Miaoli County Government

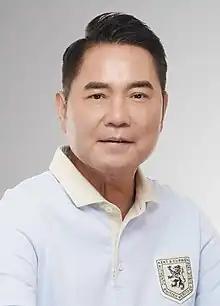
Chung Tung-chin, the incumbent Magistrate of Miaoli County

The Miaoli County Government is the local government of the Republic of China that governs Miaoli County.